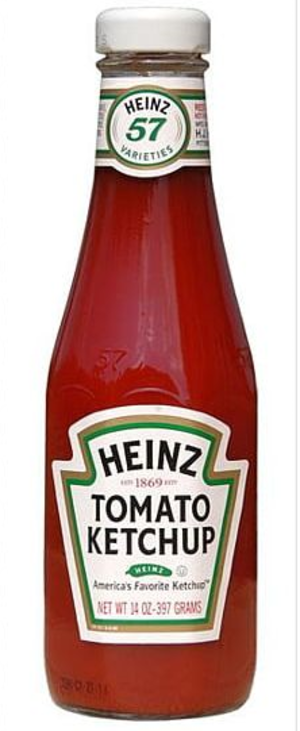
Bouteille en verre classique de Heinz Tomato Ketchup avec le chiffre 57 sur son col.
H. J. Heinz Company, généralement nommée Heinz, est une entreprise agroalimentaire américaine qui fabrique et distribue des sauces, des plats préparés et de la nutrition infantile dans plus de 200 pays.